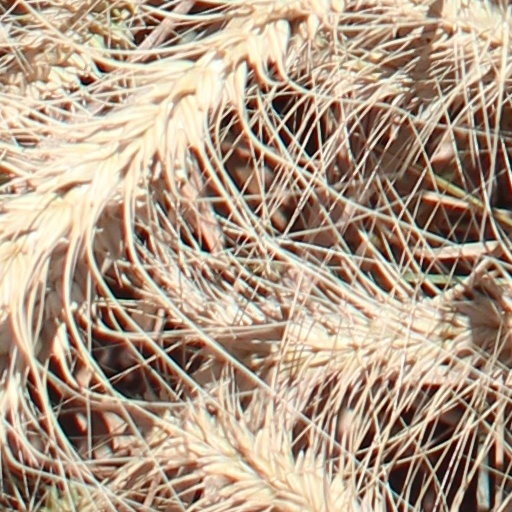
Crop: wheat